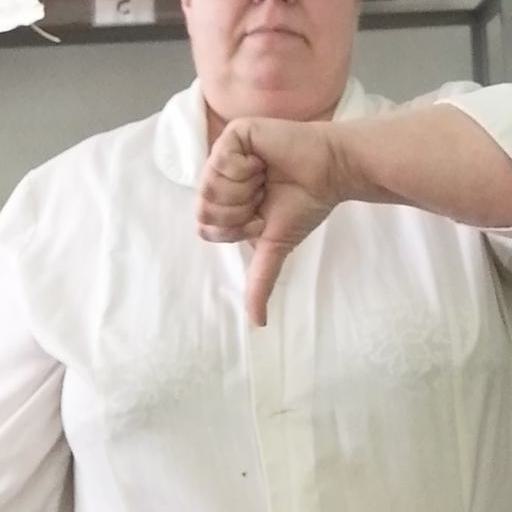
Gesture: dislike